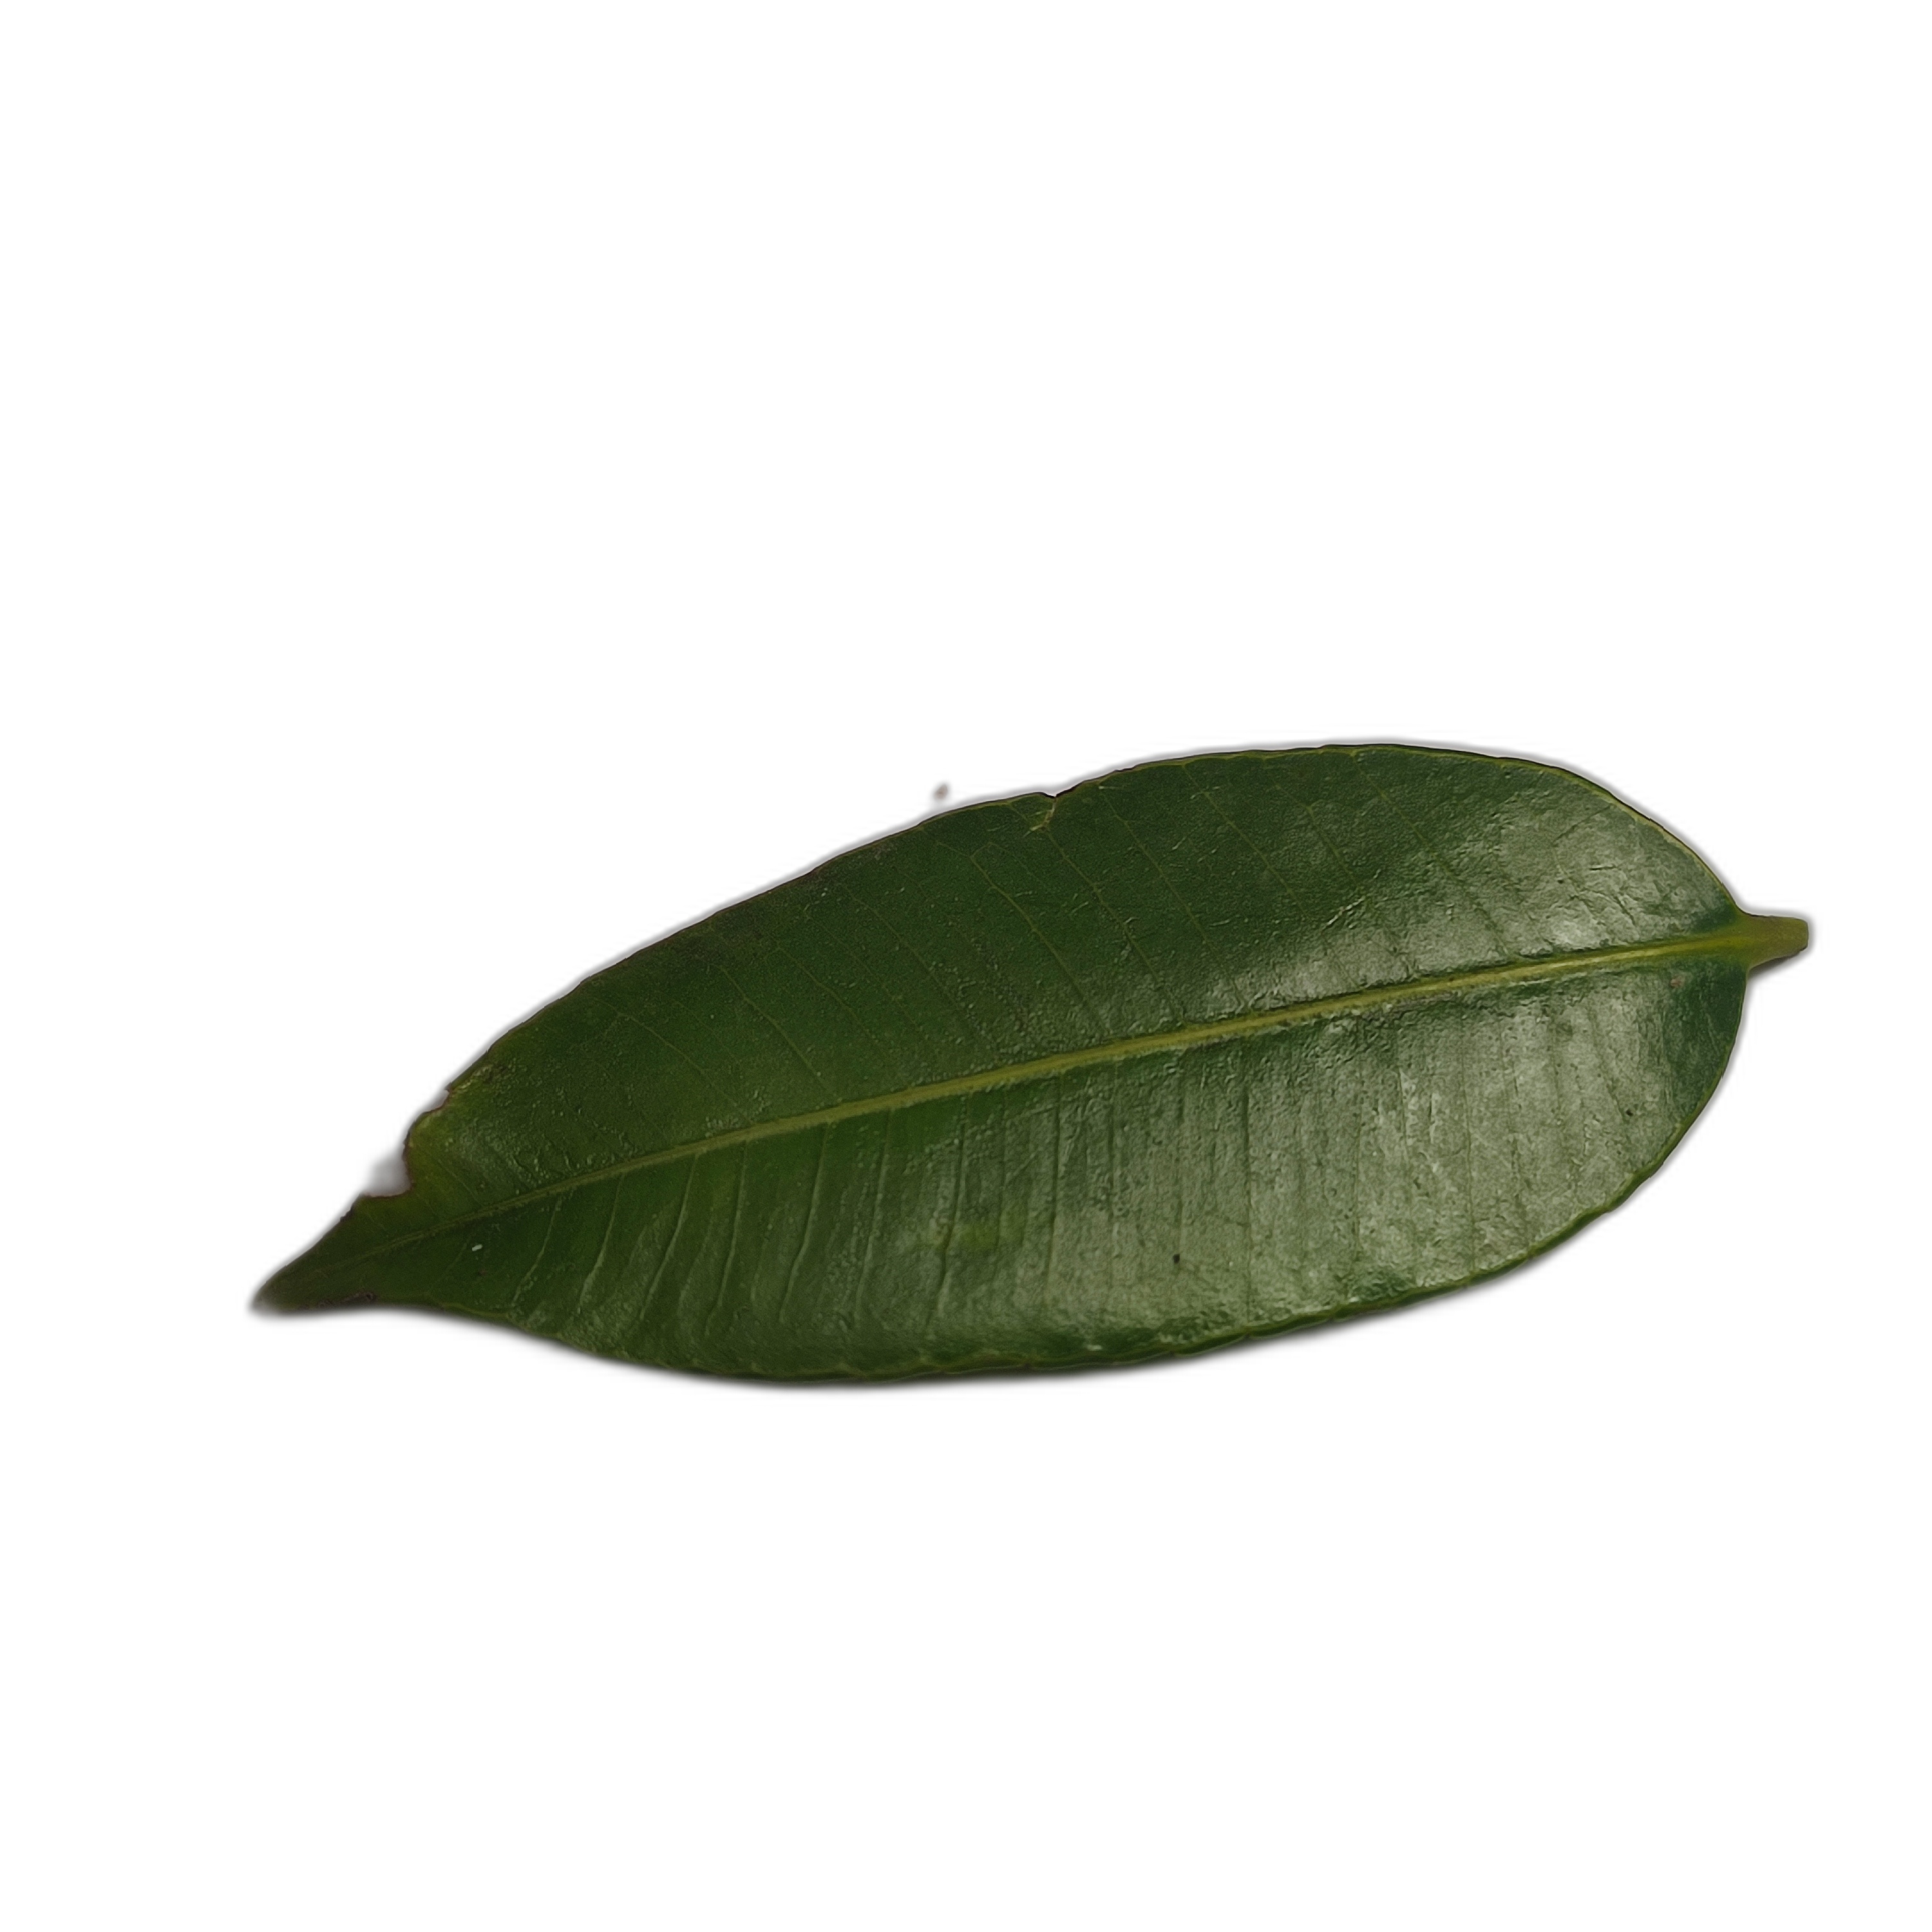
Label: healthy